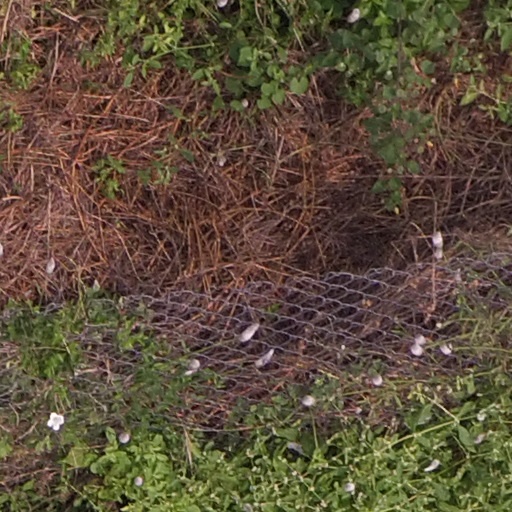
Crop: maize; corn